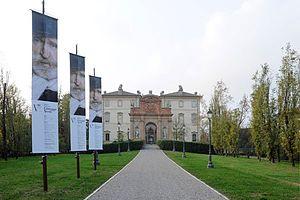
Entrée du Musée national Giuseppe Verdi, Villa Pallavicino à Busseto (Italie) Italiano: Entrata del Museo nazionale Giuseppe Verdi, Villa Pallavicino a Busseto (Italy)